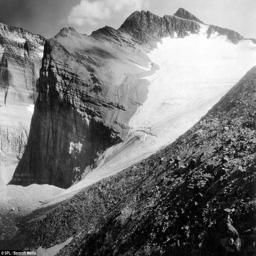
once mighty : the large glacier stretches far